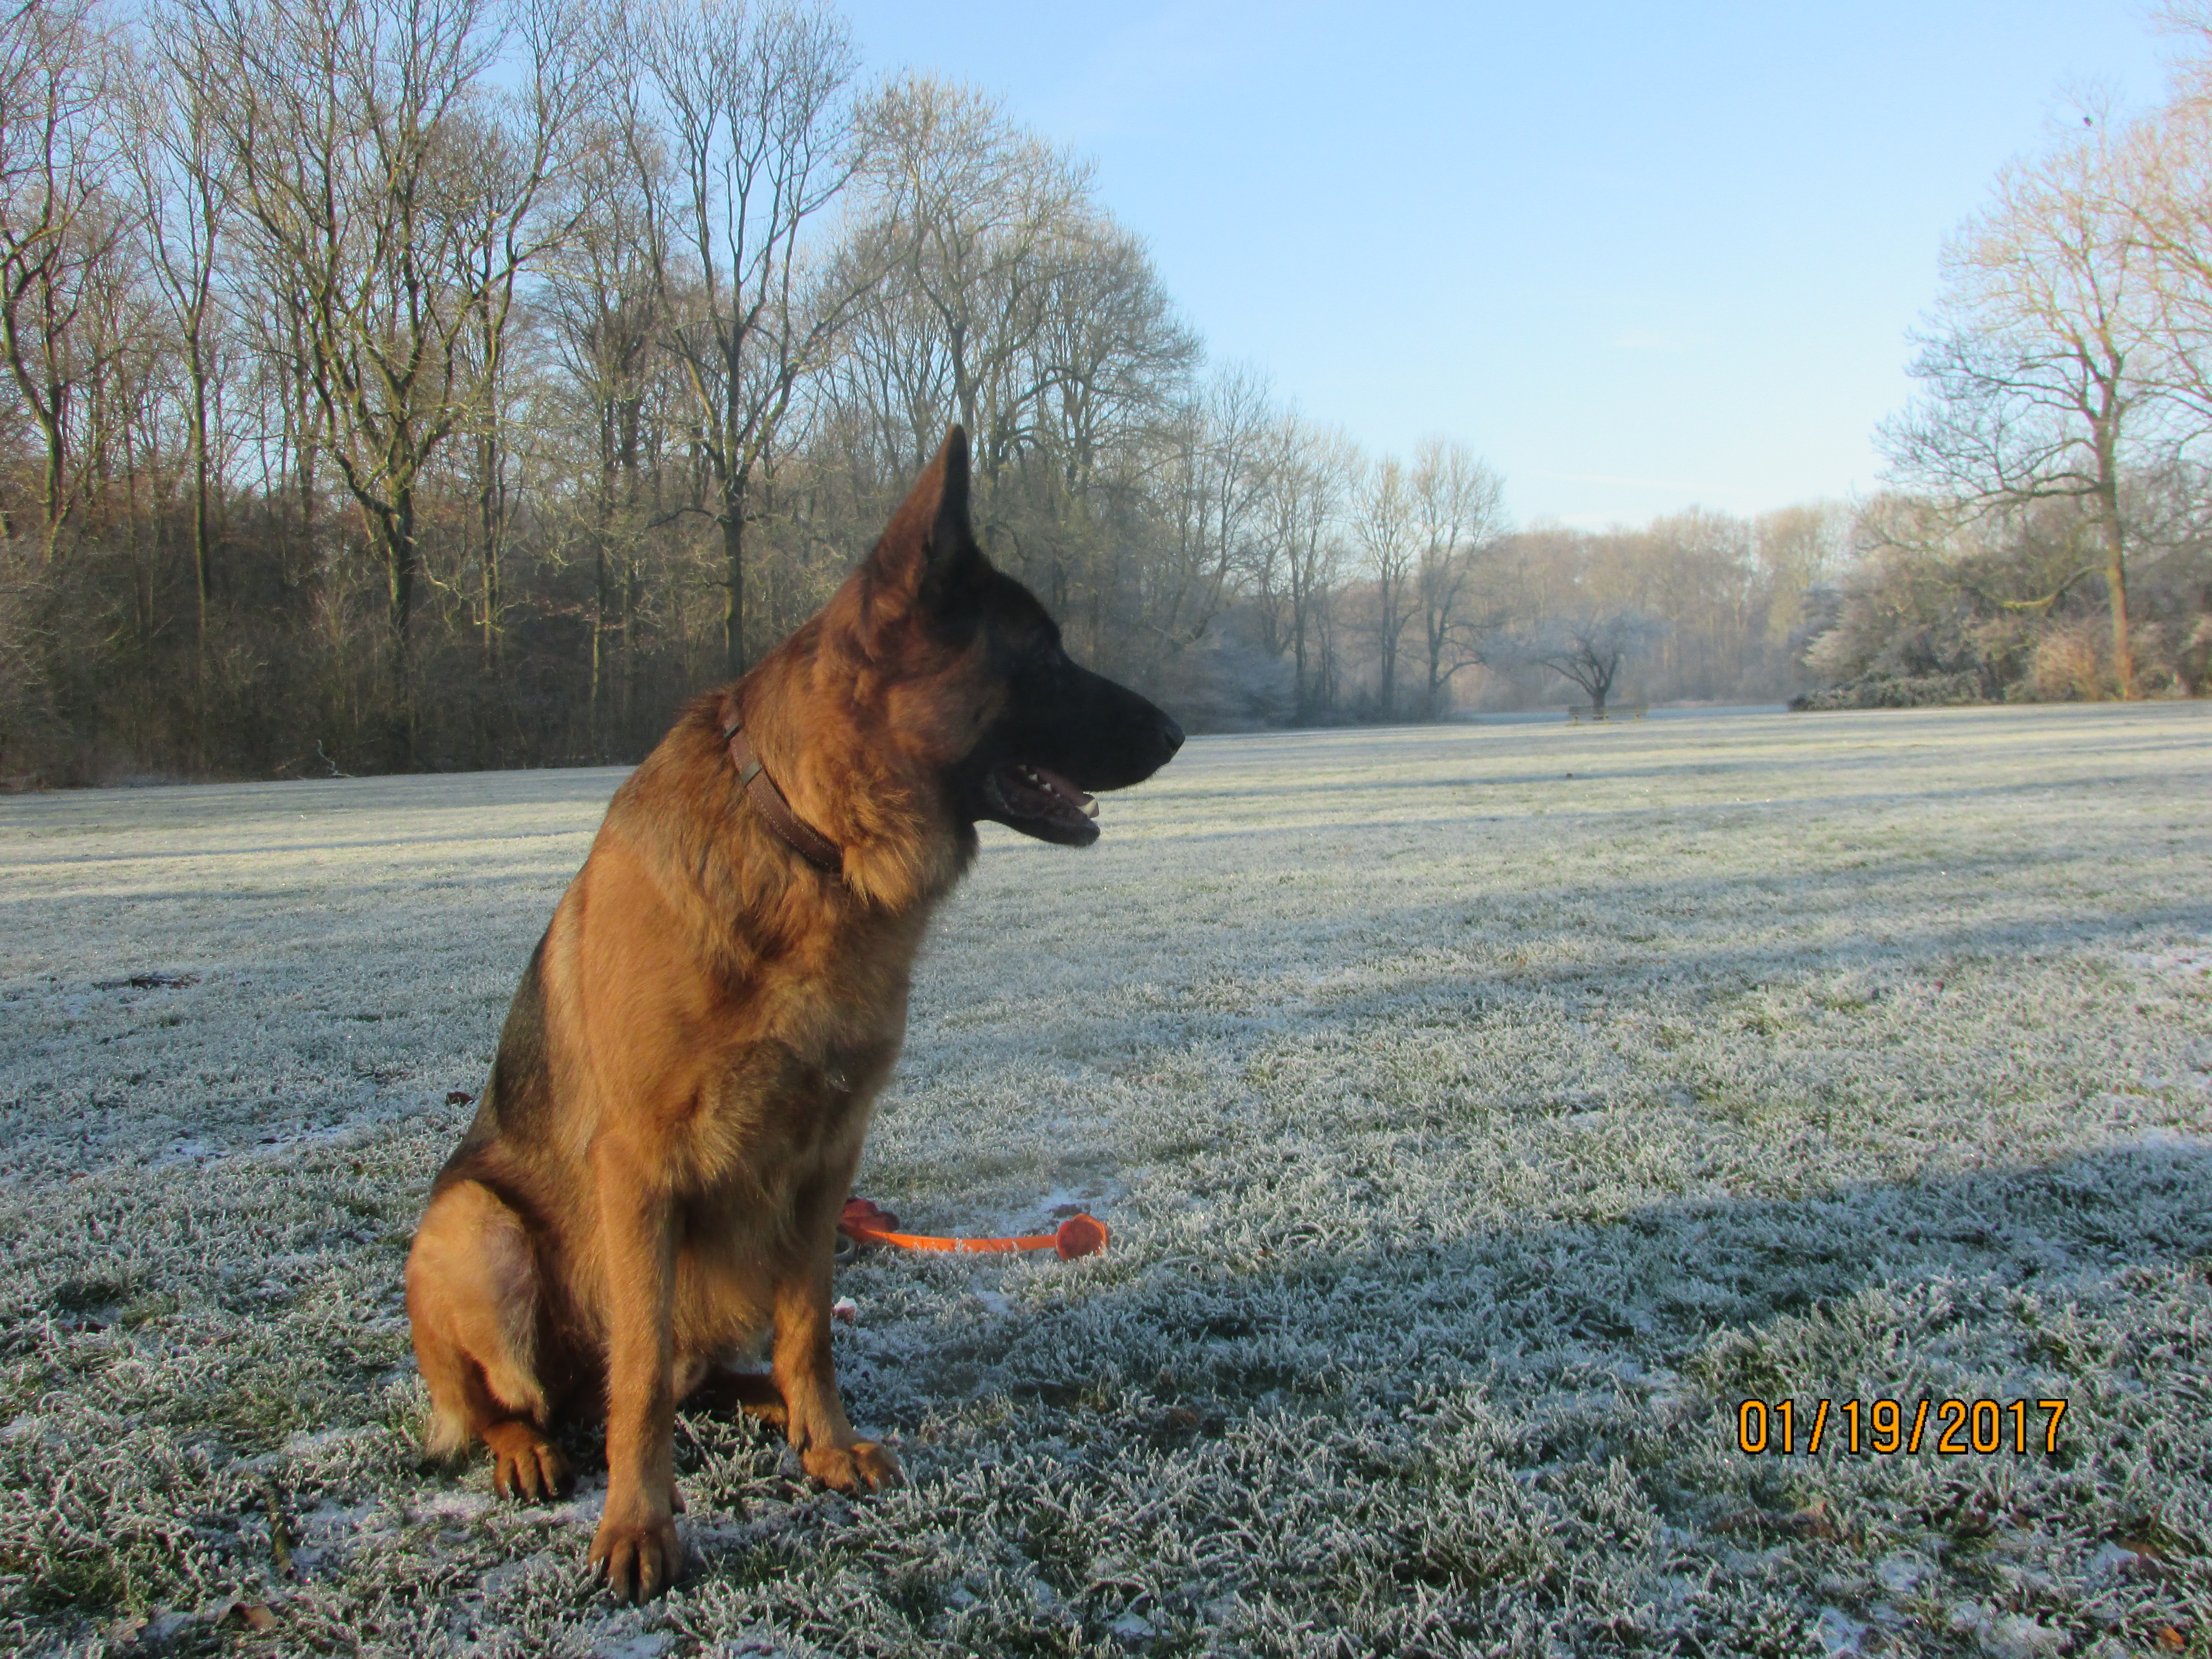
german, shepherd, winter, dog, mammal, vertebrate, dog breed, canidae, old german shepherd dog, carnivore, german shepherd dog, belgian shepherd, king shepherd, working dog, tervuren, belgian shepherd malinois, shiloh shepherd dog, sporting group, east european shepherd, bohemian shepherd